Shaarai Torah Synagogue (Worcester, Massachusetts)

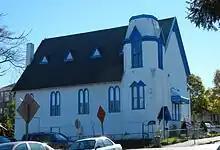
Former Sons of Abraham Synagogue at 23 Coral Street

Most of the charter members of Shaarai Torah had left Congregation Sons of Abraham, Worcester's second-oldest synagogue, because they felt it did not meet the needs of the younger generation. One of the major issues was the use of English in the synagogue. As early as 1907, Sons of Abraham leaders discussed implementing changes to make merging with Shaarai Torah possible. The merger finally took place in 1948. From then on, the synagogue was officially known as Congregation Shaarai Torah Sons of Abraham.